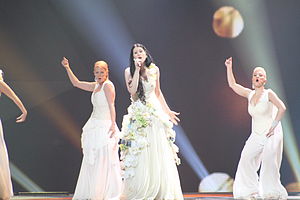
Eva Boto
Eva Boto, 2012
Eva Boto er en slovensk sanger. Hun repræsenterede Slovenien ved Eurovision Song Contest 2012 med sangen "Verjamem".